Nishi-eifuku Station

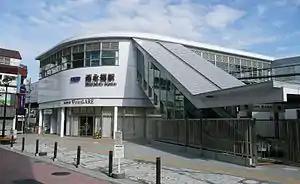
Station building, October 2008

is a railway station on the Keio Inokashira Line in Suginami, Tokyo, Japan, operated by the private railway operator Keio Corporation.